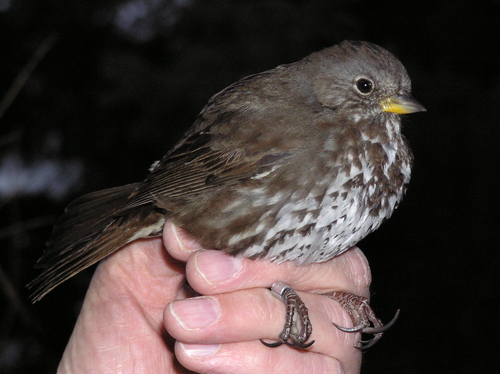
this is a bird with a white breast and brown wings.
this is a bird with a white belly and a brown back and head.
a small bird with a white belly and a brown back and head with a little orange bill.
the fat small bird has sharp talons and a yellow beak with white and black feathers.
this bird is brown with white on its stomach and has a very short beak.
this particular bird has a white belly and brown patchy breast
this bird has wings that are brown and has a white belly
this particular bird has a belly that is white with brown spots
this bird has a brown crown as well as a small yellow bill
this bird has a puffy breast with a yellow bill.
Species: Fox Sparrow